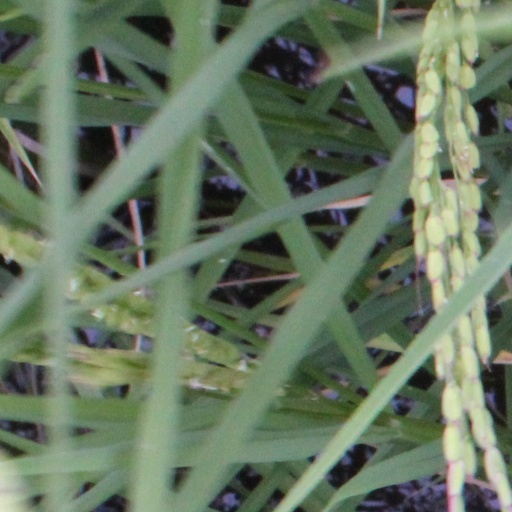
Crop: rice